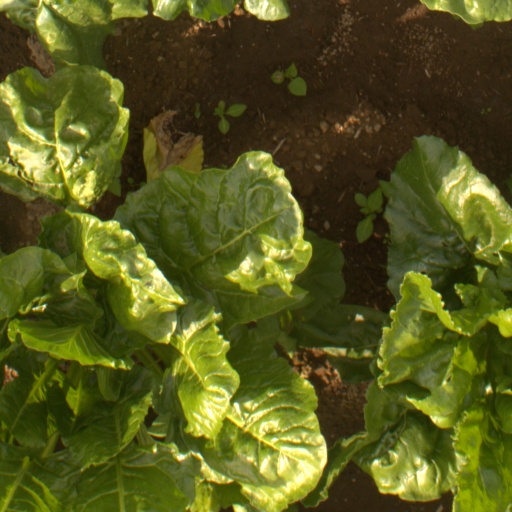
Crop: sugar beet